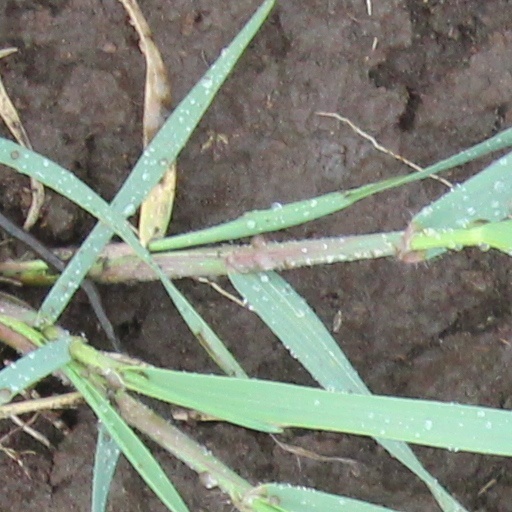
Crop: wheat